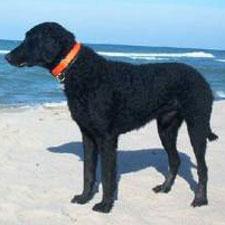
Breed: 202-n000028-curly_coated_retriever